Nabucco

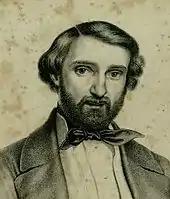
Giuseppe Verdi, lithograph by Roberto Focosi, c. 1840

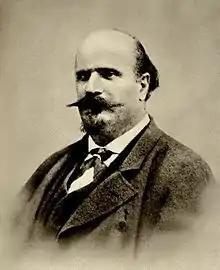
Librettist Temistocle Solera

The success of Verdi's first opera, "Oberto", led Bartolomeo Merelli, La Scala's impresario, to offer Verdi a contract for three more works. After the failure of his second opera "Un giorno di regno" (completed in 1840 towards the end of a brutal two-year period during which both of his infant children and then his 26-year-old wife died), Verdi vowed never to compose again.